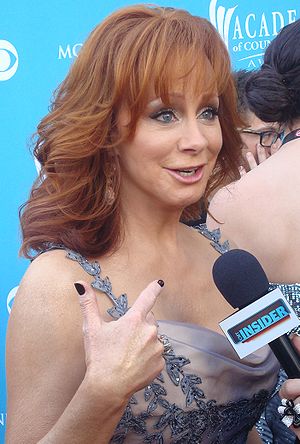
Reba Nell McEntire
Reba Nell McEntire er en amerikansk countrysanger og skuespiller. Hun begyndte sin karriere inden for musikindustrien ved at synge med sine søskende på lokale radio-programmer og til rodeoshows. Hun blev inviteret til at optræde ved rodeoen i Oklahoma City, hvilket fik artisten, Red Steagall, til at blive opmærksom på hende. Han bragte hende til Nashville, Tennessee, hvor hun endte med at skrive kontrakt med Mercury Records i 1975. Hun udgav sit første solo album i 1977 og udgav yderlige fem albums for forlaget frem til 1983.